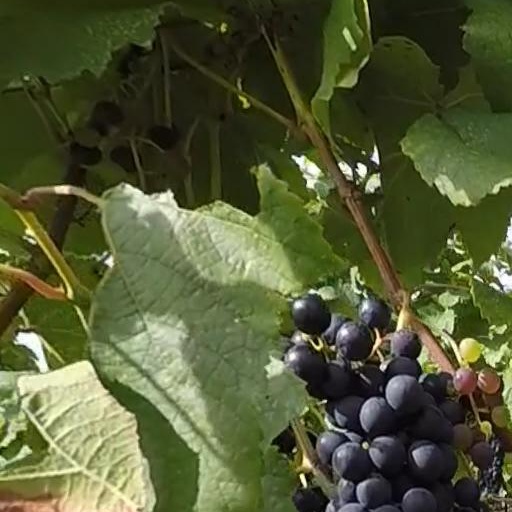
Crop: grape